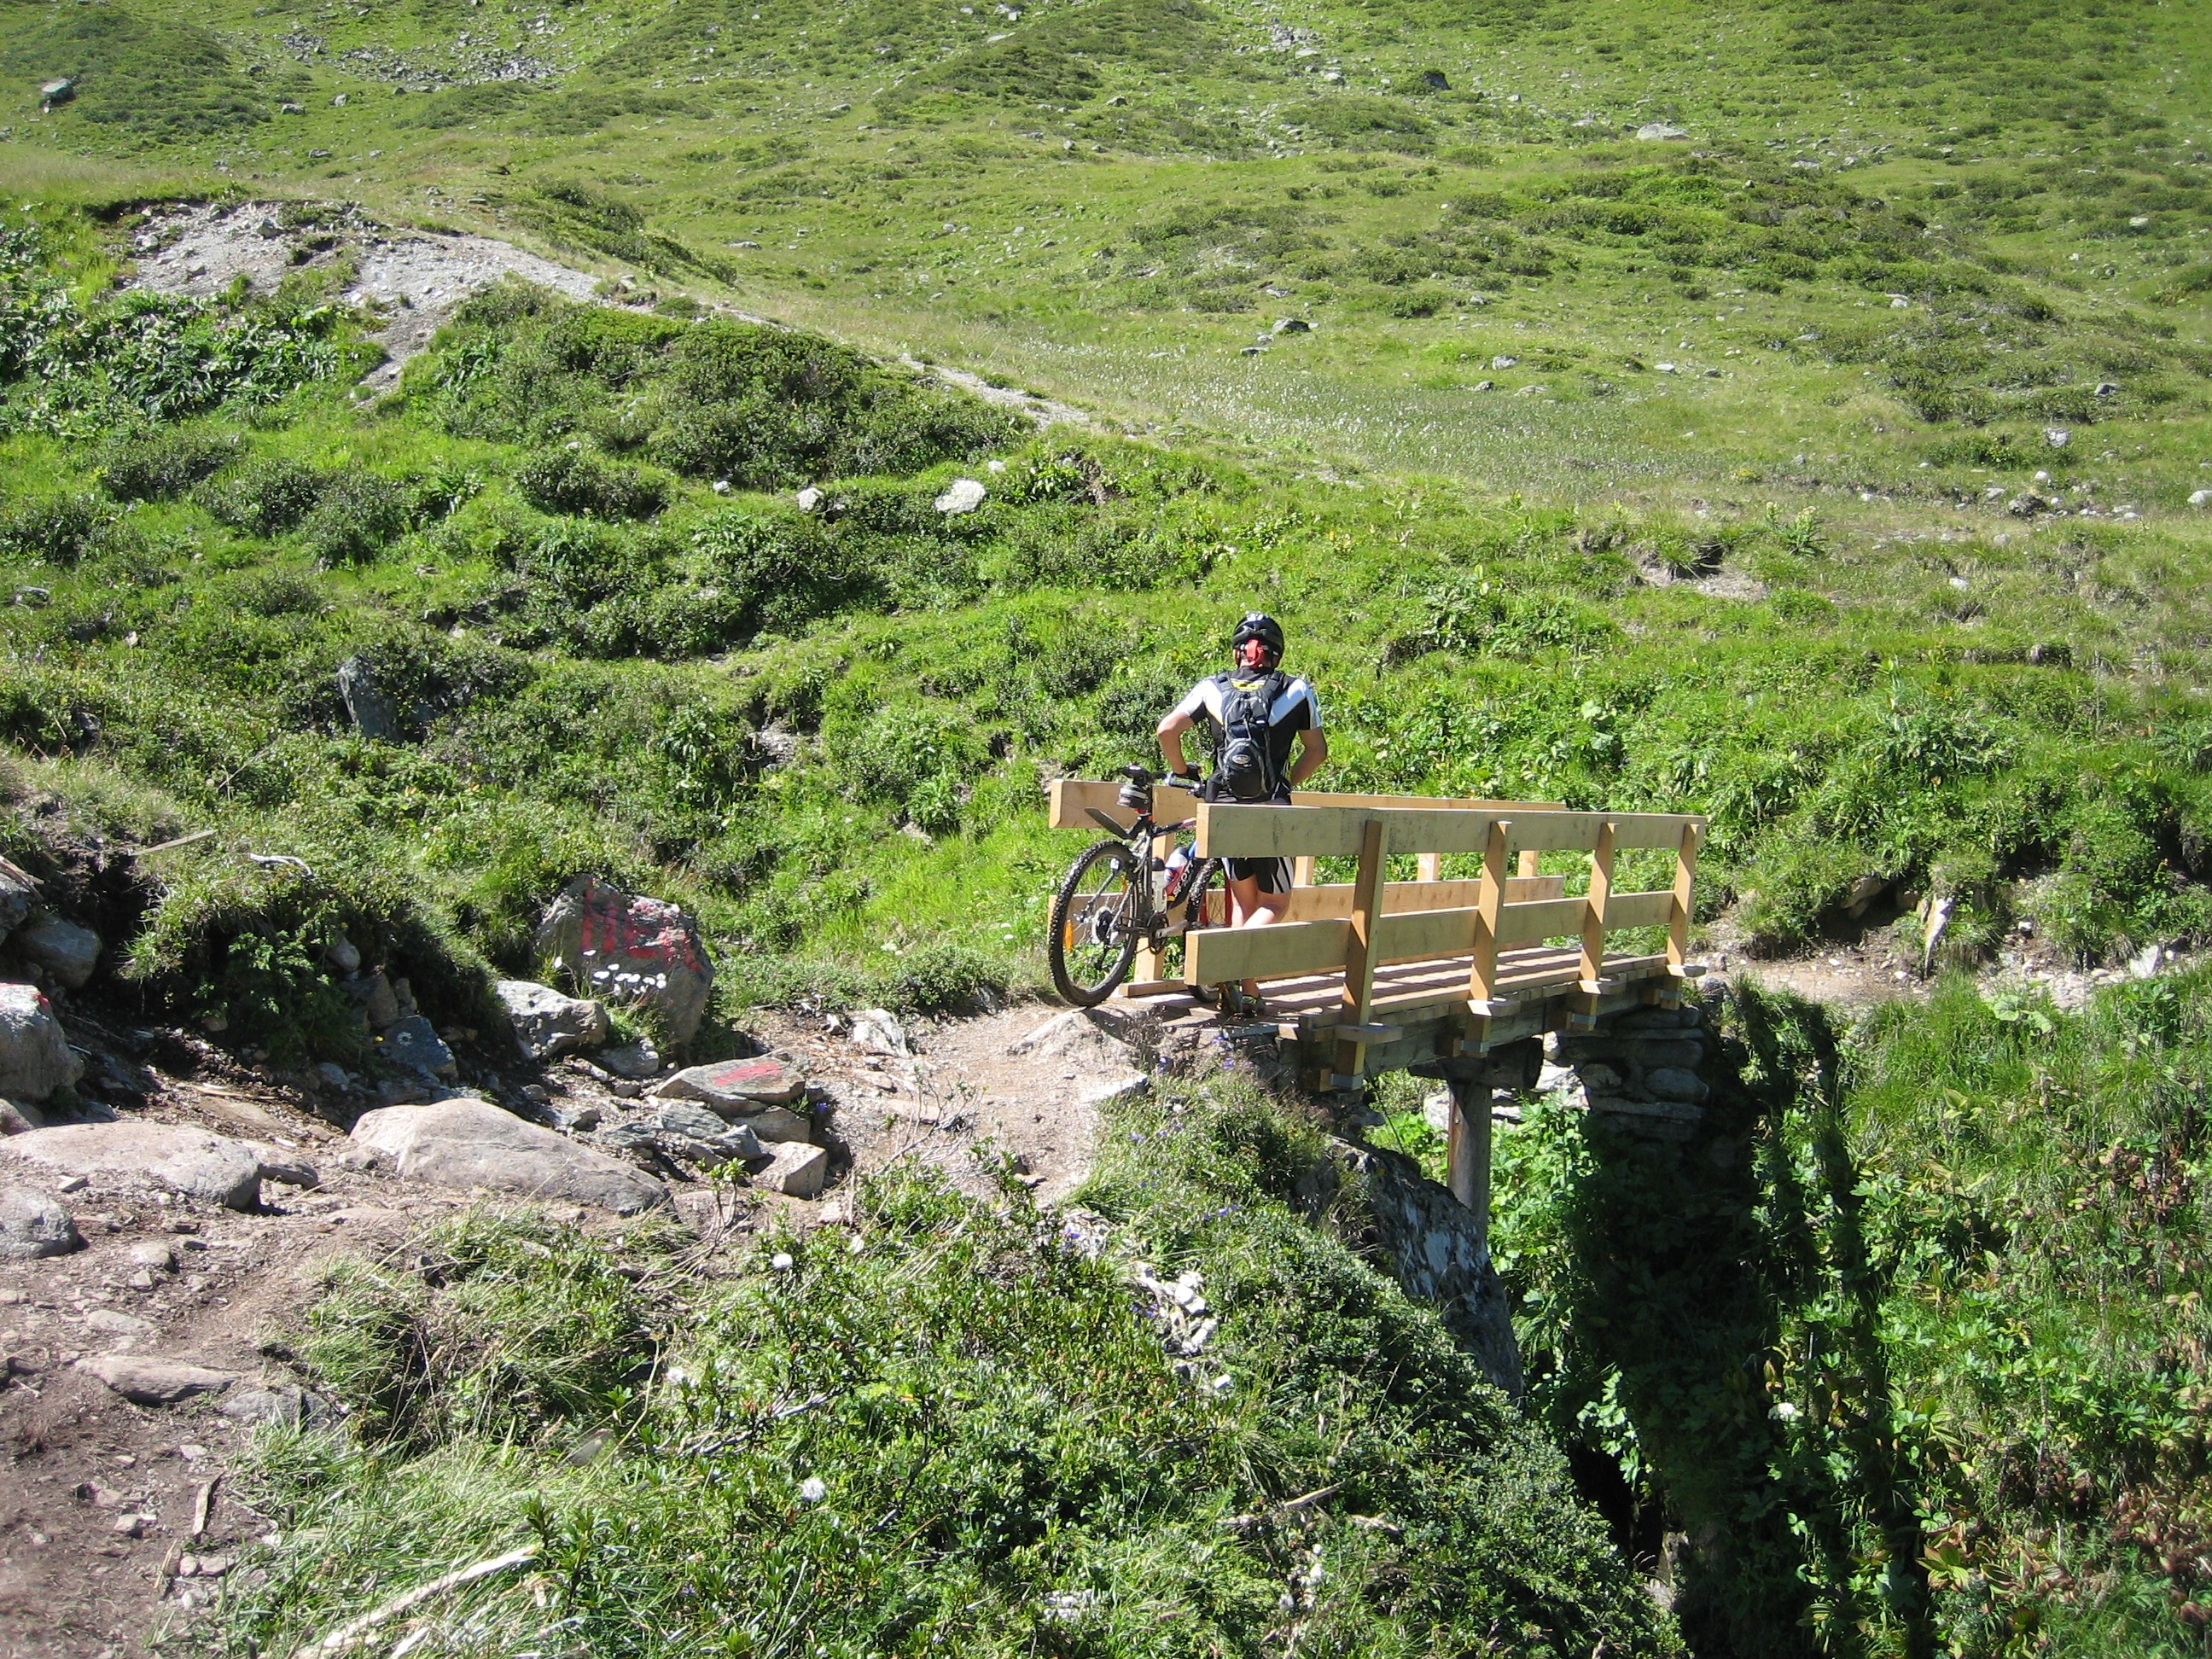
wilderness, walking, mountain, hiking, trail, sport, adventure, bike, river, valley, mountain range, stream, ridge, cycling, geology, sports, backpacking, rural area, mountain pass, transalp, geological phenomenon